2010 Rabobank season

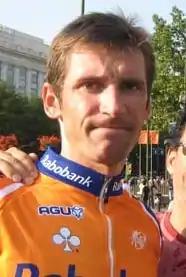
Denis Menchov entered the Tour de France with overall victory his goal, and finished third overall.

The team was mostly quiet in the race's first week. Menchov rode poorly in the prologue time trial, nearly a minute off the winning time of Fabian Cancellara and five seconds worse than Gesink, despite the fact that Menchov is generally the far superior time trialist. In stage 2, when dozens of riders from nearly every team crashed on a slippery descent of the Col du Stockeu in Spa, Gesink crashed and broke a bone in his right arm. It was reported as likely that he would withdraw from the Tour, but he rode on. Freire had difficulties in the early flat stages, tenth in stage 4 the closest he came to a victory.